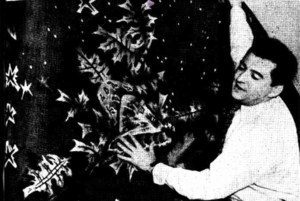
Claude Bonin-Pissarro, né le 11 juillet 1921 à Houilles, est un peintre et graphiste français. Petit-fils du peintre Camille Pissarro, il est le père du peintre français Frédéric Bonin-Pissarro travaillant aux États-Unis. Résistant, il assura la protection de collections de musées français durant la Seconde Guerre mondiale, et organisa dans les années 1950 une importante exposition d'art en Australie, dont le succès notable y fit connaître de nombreux peintres de l'École de Paris.